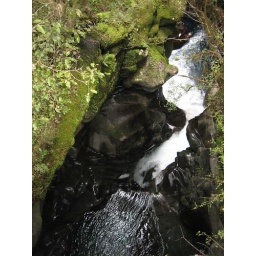
Caused by water running through different types of rock (some harder than others)